History of the England national rugby union team

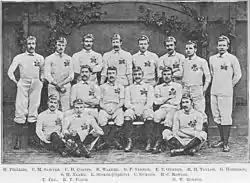
The 1880 England national team.

In a return match at the Kennington Oval, London, on 5 February 1872, England won 8–3 (three tries, one conversion and one drop goal, to one drop goal). The next game between the two nations was at Hamilton Crescent, Glasgow, and resulted in a draw. The succeeding match between the two nations took place two years later on Monday 23 February 1874 at the same location as their first game. England again won the game, though this time the score was a lot closer; England winning just three points to one.